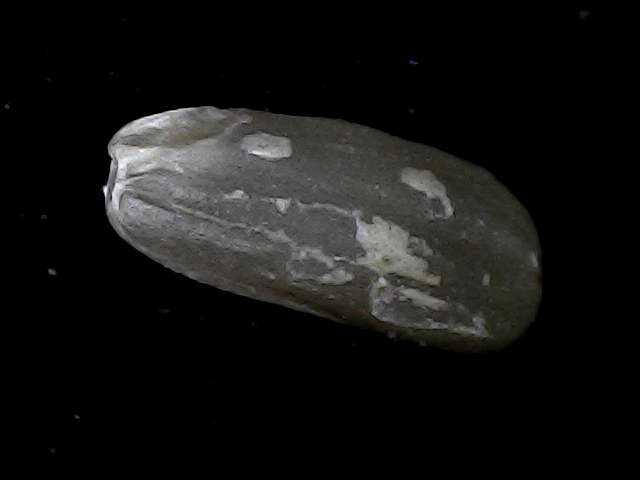
Rice variety: BD79